History of Sheffield

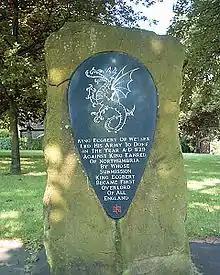
A monument in Dore commemorating King Egbert's victory.

The earliest evidence of this settlement is thought to be the shaft of a stone cross dating from the early 9th century that was found in Sheffield in the early 19th century. This shaft may be part of a cross removed from the church yard of the Sheffield parish church (now Sheffield Cathedral) in 1570. It is now kept in the British Museum.